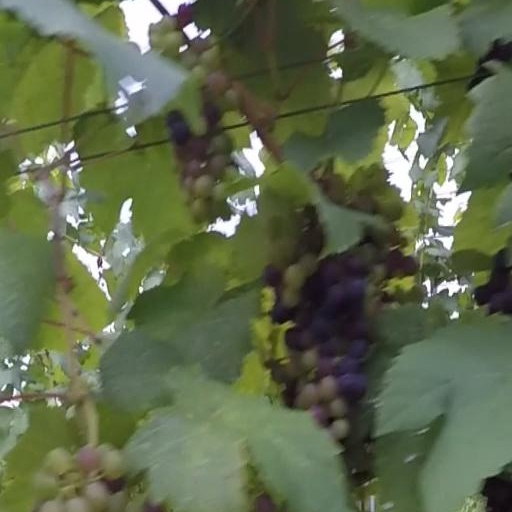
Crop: grape